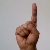
The image shows a hand gesture representing the letter 'D' in Indian Sign Language.